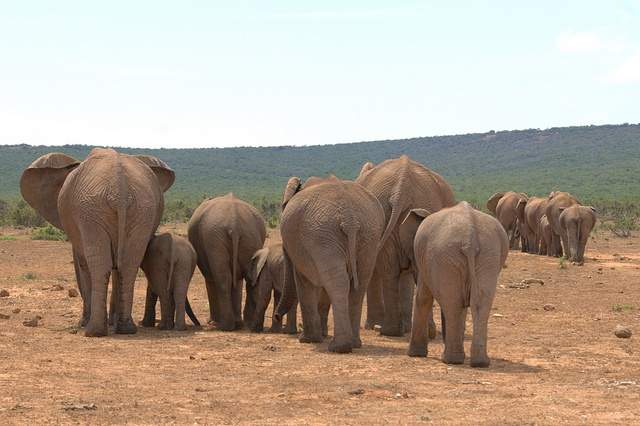
A hard of elephants of various sizes walk together.
many elephants moving together in a group in the field
A group of elephants in a field with their back turned
THIS IS A SHOT OF A HERD OF ELEPHANTS WALKING AWAY
Several groups of elephants wandering through their natural habitat.